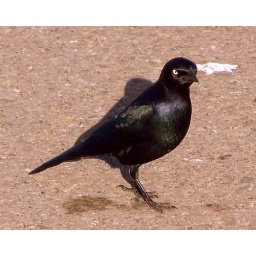
Under a big old sky | Out in a field of green